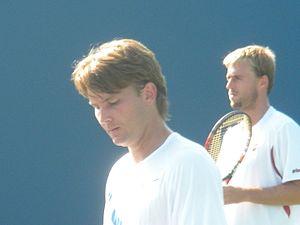
David Škoch, né le 6 novembre 1976 à Brandýs nad Labem-Stará Boleslav, est un joueur de tennis tchèque, professionnel depuis 1994.